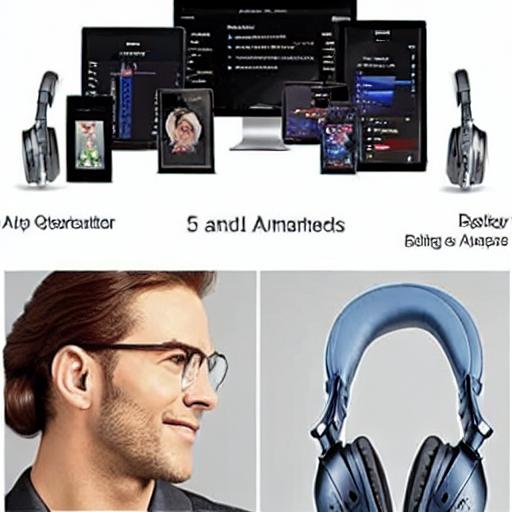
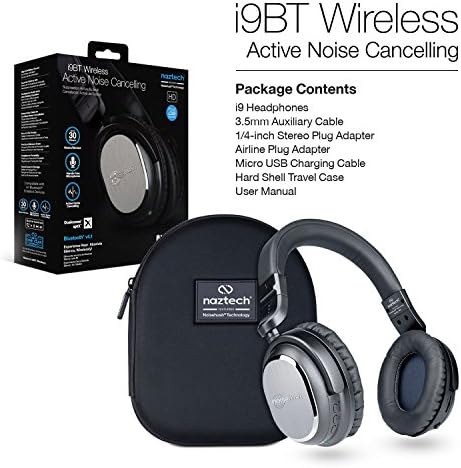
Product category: headphones
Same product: no